Brisbane Football Club (1866–1887)

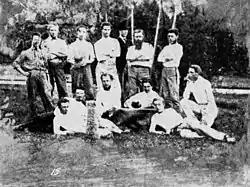
Brisbane team ca 1870 playing London Association ("soccer") rules

Dr Kevin O'Doherty became president of the club in 1870. He would continue his presidency until returning to Ireland in 1885, a couple of years before the club folded.